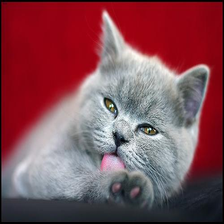
Species: cat
Breed: British Shorthair